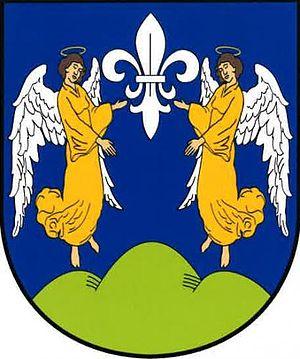
Arnoltice est une commune du district de Děčín, dans la région d'Ústí nad Labem, en Tchéquie. Sa population s'élevait à 410 habitants en 2018.